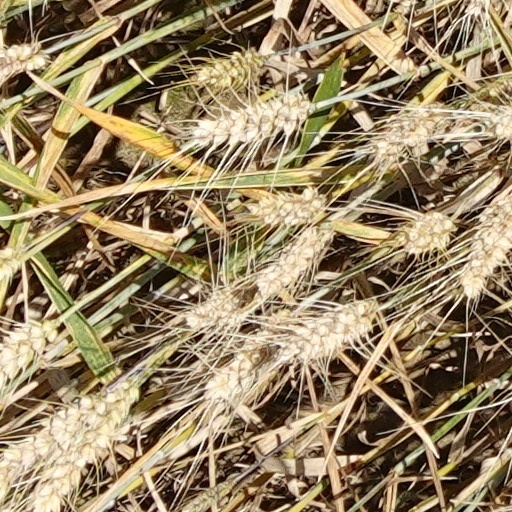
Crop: wheat